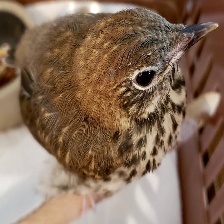
Species: ASHY THRUSHBIRD
Scientific name: GEOKICHLA CINEREA